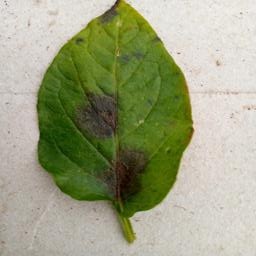
Etiqueta: Late Blight